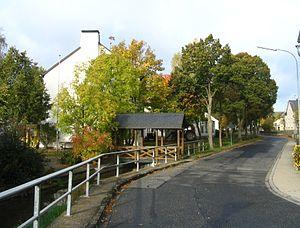
Budenbach est une municipalité du Verbandsgemeinde Simmern, dans l'arrondissement de Rhin-Hunsrück, en Rhénanie-Palatinat, dans l'ouest de l'Allemagne.